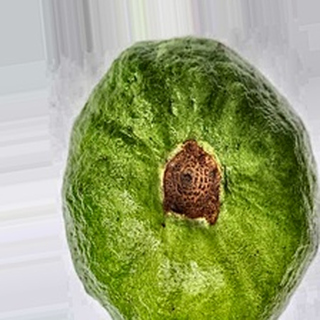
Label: healthy_guava